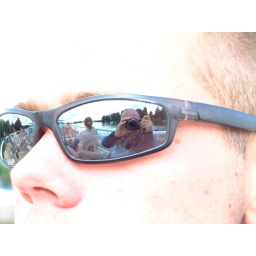
It's actually an self portrait of the photographer in the sunglasses of another boat passenger on the river Dahme (near Berlin, Germany)